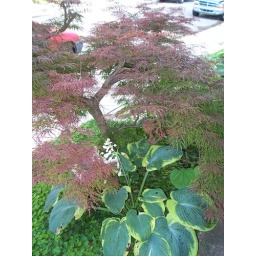
Pretty plants all around the house